Orrisdale North

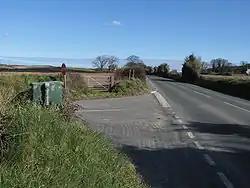
The A3 Castletown to Ramsey Road at "Orrisdale North" with a North-East aspect towards Dub Cottage and Broughjaig Beg, Ballaugh.

Orrisdale North is situated adjacent the 16th TT Milestone on the primary A3 Castletown to Ramsey road with the nearby junction with the tertiary C19 Orrisdale Loop Road and D13 Bollyn Road in the parish of Ballaugh in the Isle of Man.